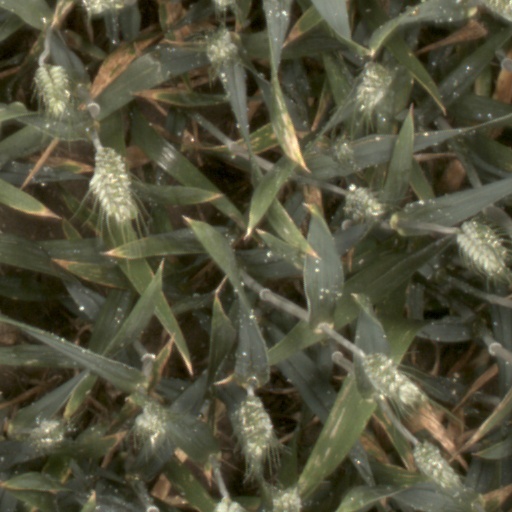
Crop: wheat